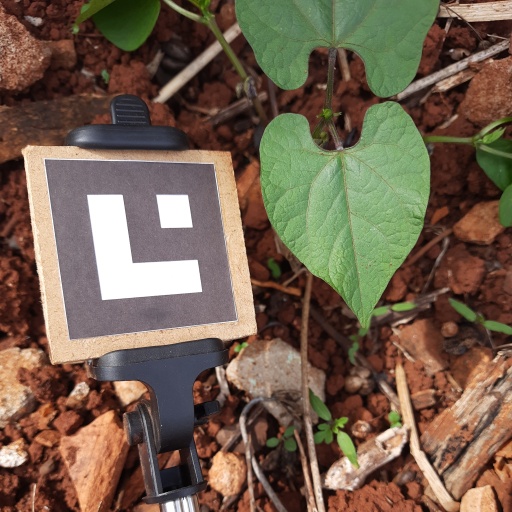
Observations: wavy surface, no eating holes, under sunlight